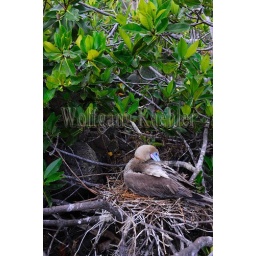
Ecuador, galapagos islands, tower island (Genovesa), red-footed booby nesting in mangrove tree